Sailors' Snug Harbor station

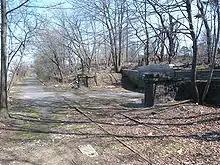
One track has become a short Greenway; the other is abandoned in place

The station opened on February 23, 1886. The station was located on a wooden trestle on the shore of the Kill Van Kull on the edge of the island below street level. It was built with two slightly-staggered wooden high-level side platforms which could only fit one train car; the north Arlington-bound platform had direct access to the docks of the harbor. Exit stairs and the overpass to Richmond Terrace were located at the east end of the station. The station was closed on March 31, 1953 along with all other stations on the North Shore Branch.